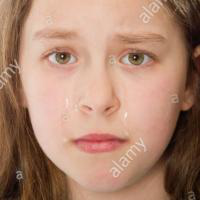
Age group: age 11-20